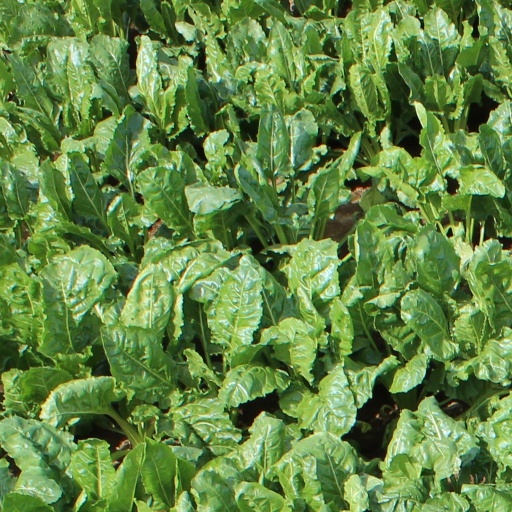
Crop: sugar beet